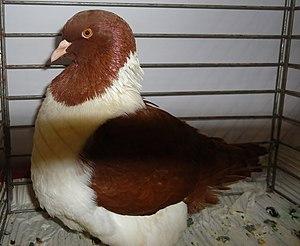
Pigeon Strasser
Le strasser est une race de pigeon domestique développée après des années de sélection en Moravie. C'est l'une des races de pigeon d'élevage parmi les plus connues de la catégorie des pigeons de forme.